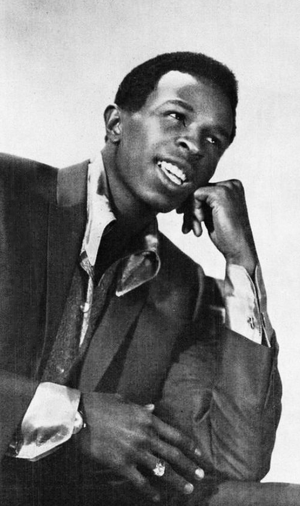
Arthur Conley est un chanteur de rhythm and blues américain, né à Atlanta en Géorgie, le 4 janvier 1946, décédé aux Pays-Bas le 17 novembre 2003.